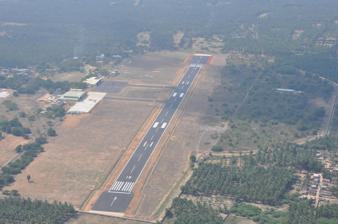
Building: INS Parundu
Country: India
Year built: 1982
Airport in Ramanathapuram, Tamil Nadu INS Parundu IATA : none ICAO : VORM Summary Airport type Naval Air Station Operator Indian Navy Location Near Uchipuli , Ramanathapuram , Tamil Nadu Coordinates 09°19′26″N 78°58′22″E / 9.32389°N 78.97278°E / 9.32389; 78.97278 Runways Direction Length Surface m ft 920 3,017 Asphalt INS Parundu is an Indian naval air station located near Uchipuli in the Ramanathapuram of the state of Tamil Nadu . It operates under the Eastern Naval Command of the Indian Navy. The air station will be opened up for civilian flights under Phase 2 of the Regional Connectivity Scheme (RCS) of the Government of India also known as UDAN and the Airports Authority of India (AAI) has started preparatory work at the airstrip. It is sandwiched between Rameswaram National Highway Road and Railway track which leads towards Rameswaram. History The airfield in Ramanathapuram was previously the abandoned Ramnad Civil Aerodrome. Naval aviation first utilised the facilities in 1982, to monitor the Palk Strait in the wake of the Sri Lankan Civil War . The facilities were fully transferred to the Navy on 9 June 1985, and the naval air station was initially commissioned INS Rajali II . On 26 March 2009, the base was renamed and commissioned as INS Parundu , for the Tamil word for an eagle . The facilities have since been upgraded to operate larger aircraft. It is primarily used by the navy as a reconnaissance station to monitor the South East Bay of Bengal , the northern Indian Ocean , the Gulf of Mannar and the Palk Strait . On 25 August 2017, an Integrated Automatic Aviation Meteorological System (IAAMS) was added. Units The primary units based at INS Parundu are Indian Naval Air Squadrons (INAS) that operate HAL Chetak helicopters and Islander reconnaissance aircraft. Besides upgrading the runway, the Navy has installed dedicated facilities to operate UAVs from the air station. INAS 344 , operating IAI Heron and IAI Searcher Mk II UAVs is based at INS Parundu. See also Indian navy List of Indian Navy bases List of active Indian Navy ships Integrated commands and units Armed Forces Special Operations Division Defence Cyber Agency Integrated Defence Staff Integrated Space Cell Indian Nuclear Command Authority Indian Armed Forces Special Forces of India Other lists Strategic Forces Command List of Indian Air Force stations List of Indian Navy bases India's overseas military bases References ^ a b "Naval Air Stations" . Indian Navy. ^ "Eastern Naval Command Authorities & Units" . Indian Navy. ^ "ENC Authorities & Units - INS Parundu" . Indian Navy . ^ "AAI on top gear to start Udanflights from 3 towns by year-end" . The Times of India . 29 March 2018 . ^ SpokespersonNavy (25 August 2017). "VAdm SN Ghormade DGNaval Ops (DGNO) inaugurates Integ Automatic Aviation Meteorological System (IAAMS) at INS Parundu TN @SpokespersonMoDpic.twitter.com/lcG3yC4Zvs" . @indiannavy . ^ "Indian Navy to Operate UAVs from INS Parundu" . MarineBuzz.com. 1 April 2009. ^ "Navy all set to commission UAV squadron at Uchipuli" . The Times of India . 8 April 2012. ^ "Indian Navy commissions its third UAV squadron" . The Times of India . 11 April 2012. v t e Airports in India International East India Agartala Bhubaneswar Gaya † Guwahati Imphal Kolkata Patna † Siliguri † North India Amritsar Ayodhya Chandigarh † Delhi Jaipur Kushinagar Lucknow Srinagar Varanasi South India Bengaluru Chennai Coimbatore Hyderabad Kannur Kochi Kozhikode Madurai † Mangalore Port Blair Thiruvananthapuram Tiruchirappalli Tirupati Vijayawada Visakhapatnam † West India Ahmedabad Aurangabad † Bhopal † Goa-Dabolim Goa-Mopa Indore † Mumbai Nagpur Nashik Pune † Rajkot Shirdi Surat Vadodara † ^† Designated as customs airport by Airports Authority of India and a limited number of international flights are permitted at these airports. Domestic/private East India Arunachal Pradesh Daporijo Itanagar Pasighat Tezu Ziro Assam Dhubri Dibrugarh Jorhat North Lakhimpur Silchar Tezpur Bihar Darbhanga Munger Muzaffarpur Purnea Raxaul Chhattisgarh Ambikapur Bhilai Bilaspur Jagdalpur Jashpur Korba Raigharh Raipur Jharkhand Bokaro Chakulia Deoghar Dhanbad Dumka Jamshedpur Ranchi Meghalaya Shillong Tura Mizoram Aizawl Nagaland Dimapur Odisha Angul Balangir Barbil Bargarh Berhampur Baripada Bhawanipatna Dhenkanal Jajpur Jeypore Jharsuguda Kendujhar Lanjigarh Nuapada Phulbani Rairangpur Rayagada Rourkela Sambalpur Therubali Sikkim Gangtok Tripura Kamalpur Khowai West Bengal Asansol Balurghat Behala Cooch Behar Durgapur Malda Purulia North India Haryana Bhiwani Hisar Karnal Narnaul Pinjore Himachal Pradesh Kangra Kullu–Manali Shimla Jammu and Kashmir Jammu Kishtwar Poonch Rajouri Ladakh Kargil Leh Punjab Bathinda Ludhiana Pathankot Rajasthan Bikaner Ganganagar Jaisalmer Jhalawar Jodhpur Kishangarh Kota Udaipur Uttarakhand Chinyalisaur Dehradun Pantnagar Pithoragarh Uttar Pradesh Agra Aligarh Azamgarh Bareilly Chitrakoot Ghaziabad Gorakhpur Kanpur Prayagraj Shravasti South India Andhra Pradesh Donakonda Kadapa Kurnool Nagarjuna Sagar Puttaparthi Rajahmundry Karnataka Belgaum Bidar Kalaburagi Hubli Mysore Shivamogga Toranagallu Lakshadweep Agatti Puducherry Pondicherry Tamil Nadu Hosur Neyveli Salem Tuticorin Vellore Telangana Begumpet West India Daman and Diu Daman Diu Gujarat Bhavnagar Bhuj Deesa Jamnagar Kandla Keshod Mehsana Mundra Porbandar Madhya Pradesh Gwalior Jabalpur Khajuraho Panna Satna Maharashtra Aamby Valley Akola Baramati Chandrapur Dhule Hadapsar Jalgaon Karad Kolhapur Latur Mumbai Juhu Nanded Osmanabad Ratnagiri Sindhudurg Solapur Yavatmal Defunct/proposed East India Jamshedpur Puri Dhamra Kailashahar Kohima Purnea Vuakmual North India Ghazipur Chaukhutia Gauchar Kishtwar Lalitpur Ludhiana Mandi Meerut Moradabad Muirpur Noida Palia Raebareli Saharanpur South India Bhogapuram Bellary Bijapur Chennai Hassan Karaikal Karwar Kothagudem Nadirgul Nellore Nizamabad Ramagundam Sabarimala Thiruvambady Warangal West India Ankleshwar Chandrapur Datia Dholera Kota Navi Mumbai Pune Rewa Military Indian Air Force Western Air Command Adampur Ambala Amritsar Awantipur Bathinda Chandigarh Halwara Hindan Leh Palam Pathankot Sarsawa Siachen Glacier Sirsa Srinagar Udhampur Eastern Air Command Agartala Along Bagdogra Barapani Barrackpore Chabua Charbatia Dum Dum Hasimara Jorhat Kalaikunda Kumbhigram Mohanbari Mountain Shadow Panagarh Purnea Tawang Tezpur Central Air Command Agra Bakshi Ka Talab Bamrauli Bangarmau Bareilly Bihta Chakeri Darbhanga Gorakhpur Maharajpur Southern Air Command Coimbatore Madurai Tambaram Thanjavur South Western Air Command Bhuj Bikaner Jaisalmer Jamnagar Jodhpur Lohegaon Makarpura Naliya Phalodi Suratgarh Uttarlai Training Command Begumpet Bidar Dundigal Hakimpet Yelahanka Maintenance Command Nagpur Ojhar Indian Navy Eastern Naval Command Arakkonam Uchipuli Visakapatnam Western Naval Command Dabolim Mumbai Southern Naval Command Kochi Indian Army Nashik Jhansi Indian Coast Guard Daman Joint Campbell Bay Car Nicobar Diglipur Port Blair State-wise list of airports Andaman and Nicobar Islands Andhra Pradesh Arunachal Pradesh Assam Bihar Chandigarh Chhattisgarh Dadra and Nagar Haveli and Daman and Diu Delhi Goa Gujarat Haryana Himachal Pradesh Jammu and Kashmir Jharkhand Karnataka Kerala Ladakh Lakshadweep Madhya Pradesh Maharashtra Manipur Meghalaya Mizoram Nagaland Odisha Puducherry Punjab Rajasthan Sikkim Tamil Nadu Telangana Tripura Uttarakhand Uttar Pradesh West Bengal v t e Indian Navy Leadership Minister of Defence Chief of the Naval Staff Vice Chief of the Naval Staff FOCs-in-C (Naval Commanders) DCNS COP COM DG Seabird FOCWF FOCEF FOMA FOGNA FOK FOTNA FODAG FOSM FOST ACNS Serving admirals Navy MCPO Components and Commands Naval Commands Operational Western Naval Command Eastern Naval Command Southern Naval Command Joint Andaman and Nicobar Command Strategic Forces Command Defence Cyber Agency Defence Space Agency Armed Forces Special Operations Division Fleets Western Fleet Eastern Fleet Bases New Delhi INS India Western Naval Command INS Dwarka INS Sardar Patel INS Kadamba INS Vajrakosh INHS Patanjali INS Gomantak INS Hansa INHS Jeevanti INS Angre INS Abhimanyu INS Agnibahu INHS Asvini INS Kunjali INS Shikra INS Tanaji INS Trata INS Tunir INS Vajrabahu Southern Naval Command INS Dweeprakshak INS Minicoy INS Androth INS Bitra INS Garuda INHS Sanjivani INS Venduruthy INS Dronacharya INS Chilka INHS Nivrani INS Mandovi INS Hamla INS Shivaji INHS Kasturi INS Valsura INS Agrani INS Zamorin INS Satavahana INS Vishwakarma INS Jatayu Eastern Naval Command INS Circars INS Dega INS Virbahu INHS Kalyani INS Kalinga INS Eksila INS Karna INS Adyar INS Rajali INS Parundu INS Kattabomman INS Tuticorin INS Netaji Subhash INS Paradip INS Bhubaneswar INS Varsha Andaman and Nicobar Command INS Kardip INS Jarawa INS Utkrosh INS Baaz INHS Dhanvantari INS Campbell Bay INS Kohassa Equipment Active Ships List of Ships Submarines Weapon systems Aircraft Squadrons Fighter 300 303 Airborne Early Warning (AEW) 339 Anti-submarine (ASW) 330 333 336 Reconnaissance 342 343 344 Maritime patrol 312 315 318 550 313 Electronic Warfare 310 311 Multirole helicopter 322 323 334 350 Search & Rescue 321 Training 551 552 561 Military Academies Education & Training Sainik School Armed Forces Medical College Ajmer Military School Bangalore Military School Belgaum Military School Chail Military School Dholpur Military School Rashtriya Indian Military College Schools & Colleges Indian Naval Academy Naval War College Tri-Service Institutions Defence Services Staff College National Defence Academy National Defence College College of Defence Management Military Institute of Technology Insignia Awards and decorations Ranks and insignia ( Officers , JCOs , Sailors ) Documents Indian Maritime Doctrine Indian Maritime Security Strategy History & Future History of the Indian Navy Indian maritime history Royal Indian Navy Navy Day President's fleet review Indian Naval Ensign List of Indian Naval deployments Sagar Pawan Future of the Indian Navy Category